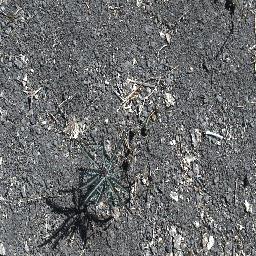
Label: parkinsonia